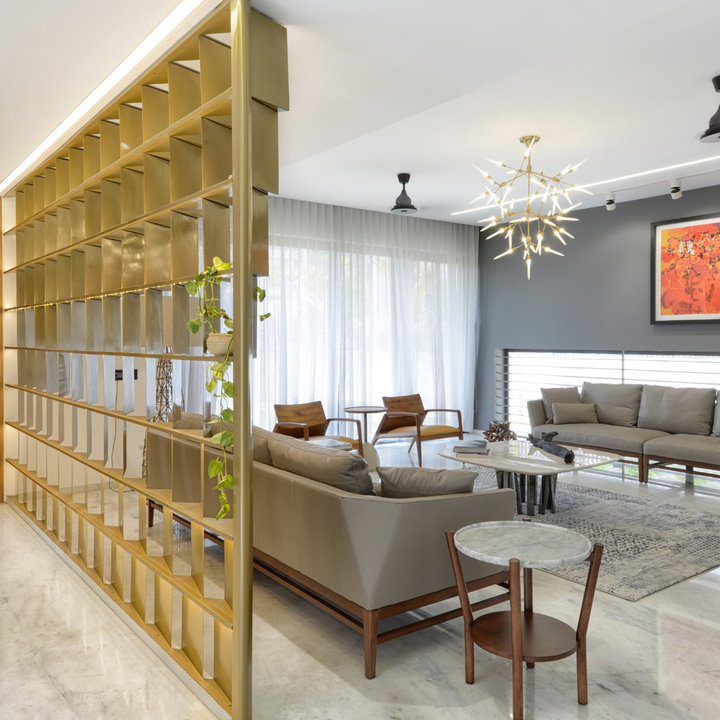
Style: Modern